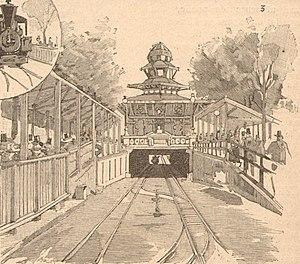
Chemin de Fer-Tramway Decauville de l'Exposition Universelle Paris 1889
Le chemin de fer intérieur de l'Exposition universelle de 1889, était un chemin de fer à voie étroite Decauville d'une longueur de trois kilomètres, utilisé lors de l'Exposition Universelle de Paris du 6 mai au 31 octobre 1889 ; il partait de l'esplanade des Invalides pour rejoindre l'avenue de Suffren.